Lower Swan Bridge

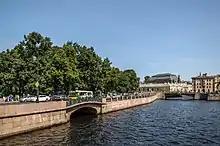
The bridge from the Moyka, showing the junction with the Swan Canal

The haste in which the bridge was constructed soon began to show. The brick vault of the bridge cracked almost immediately after completion, with the crack widening steadily over the next six years. By 1842 the gap had widened to , causing seams to open in the bridge's foundations. Attempts were made to fill the gaps with copper wedges, but by 1846 all the wedges had fallen out and the bridge was crumbling, pieces falling into the water at the slightest vibration. A repair plan was drawn up by March 1847, but failed to solve the problems, with new defects being found in the repair works. In 1849 the arch collapsed, necessitating further repairs. Defects were again discovered in the vaulting in the early 1900s, and a 1904 examination declared the condition of the bridge unsatisfactory. In 1907, another reconstruction project was drawn up, proposing the fitting of lattice metal trusses. Neither this nor several subsequent repair programmes were implemented, and the bridge continued to collapse.